And Here's What's Happening to Me

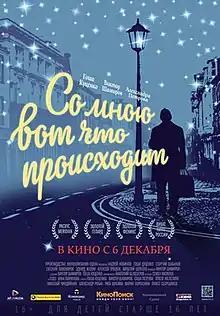
Film poster

And Here's What's Happening to Me is a 2012 Russian comedy-drama film directed by Viktor Shamirov.